Steinhagen Reservoir

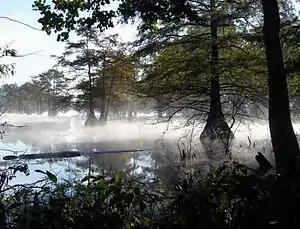
Morning mist on Steinhagen Reservoir, Martin Dies Jr. State Park, Texas

B A Steinhagen Reservoir is located near the town of Jasper, Texas in the east Texas Piney Woods at 30.85 North Latitude and 94.19 West Longitude. The borders of Tyler County and Jasper County are defined by the bed of the Neches River, and therefore bisect the lake on a North/South line. The lake was created as part of a project that focused on creating lakes for recreation, power generation, and water conservation on the Neches River and the Angelina River. For many years, locals have referred to both the lake and dam as "Dam B".